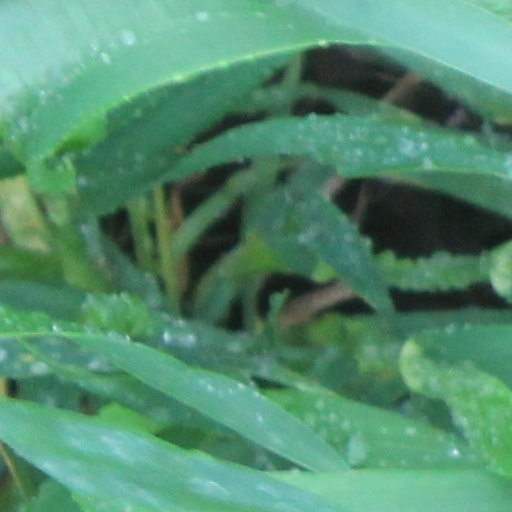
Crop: wheat